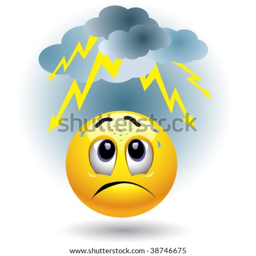
ball is frightened by flash in the sky